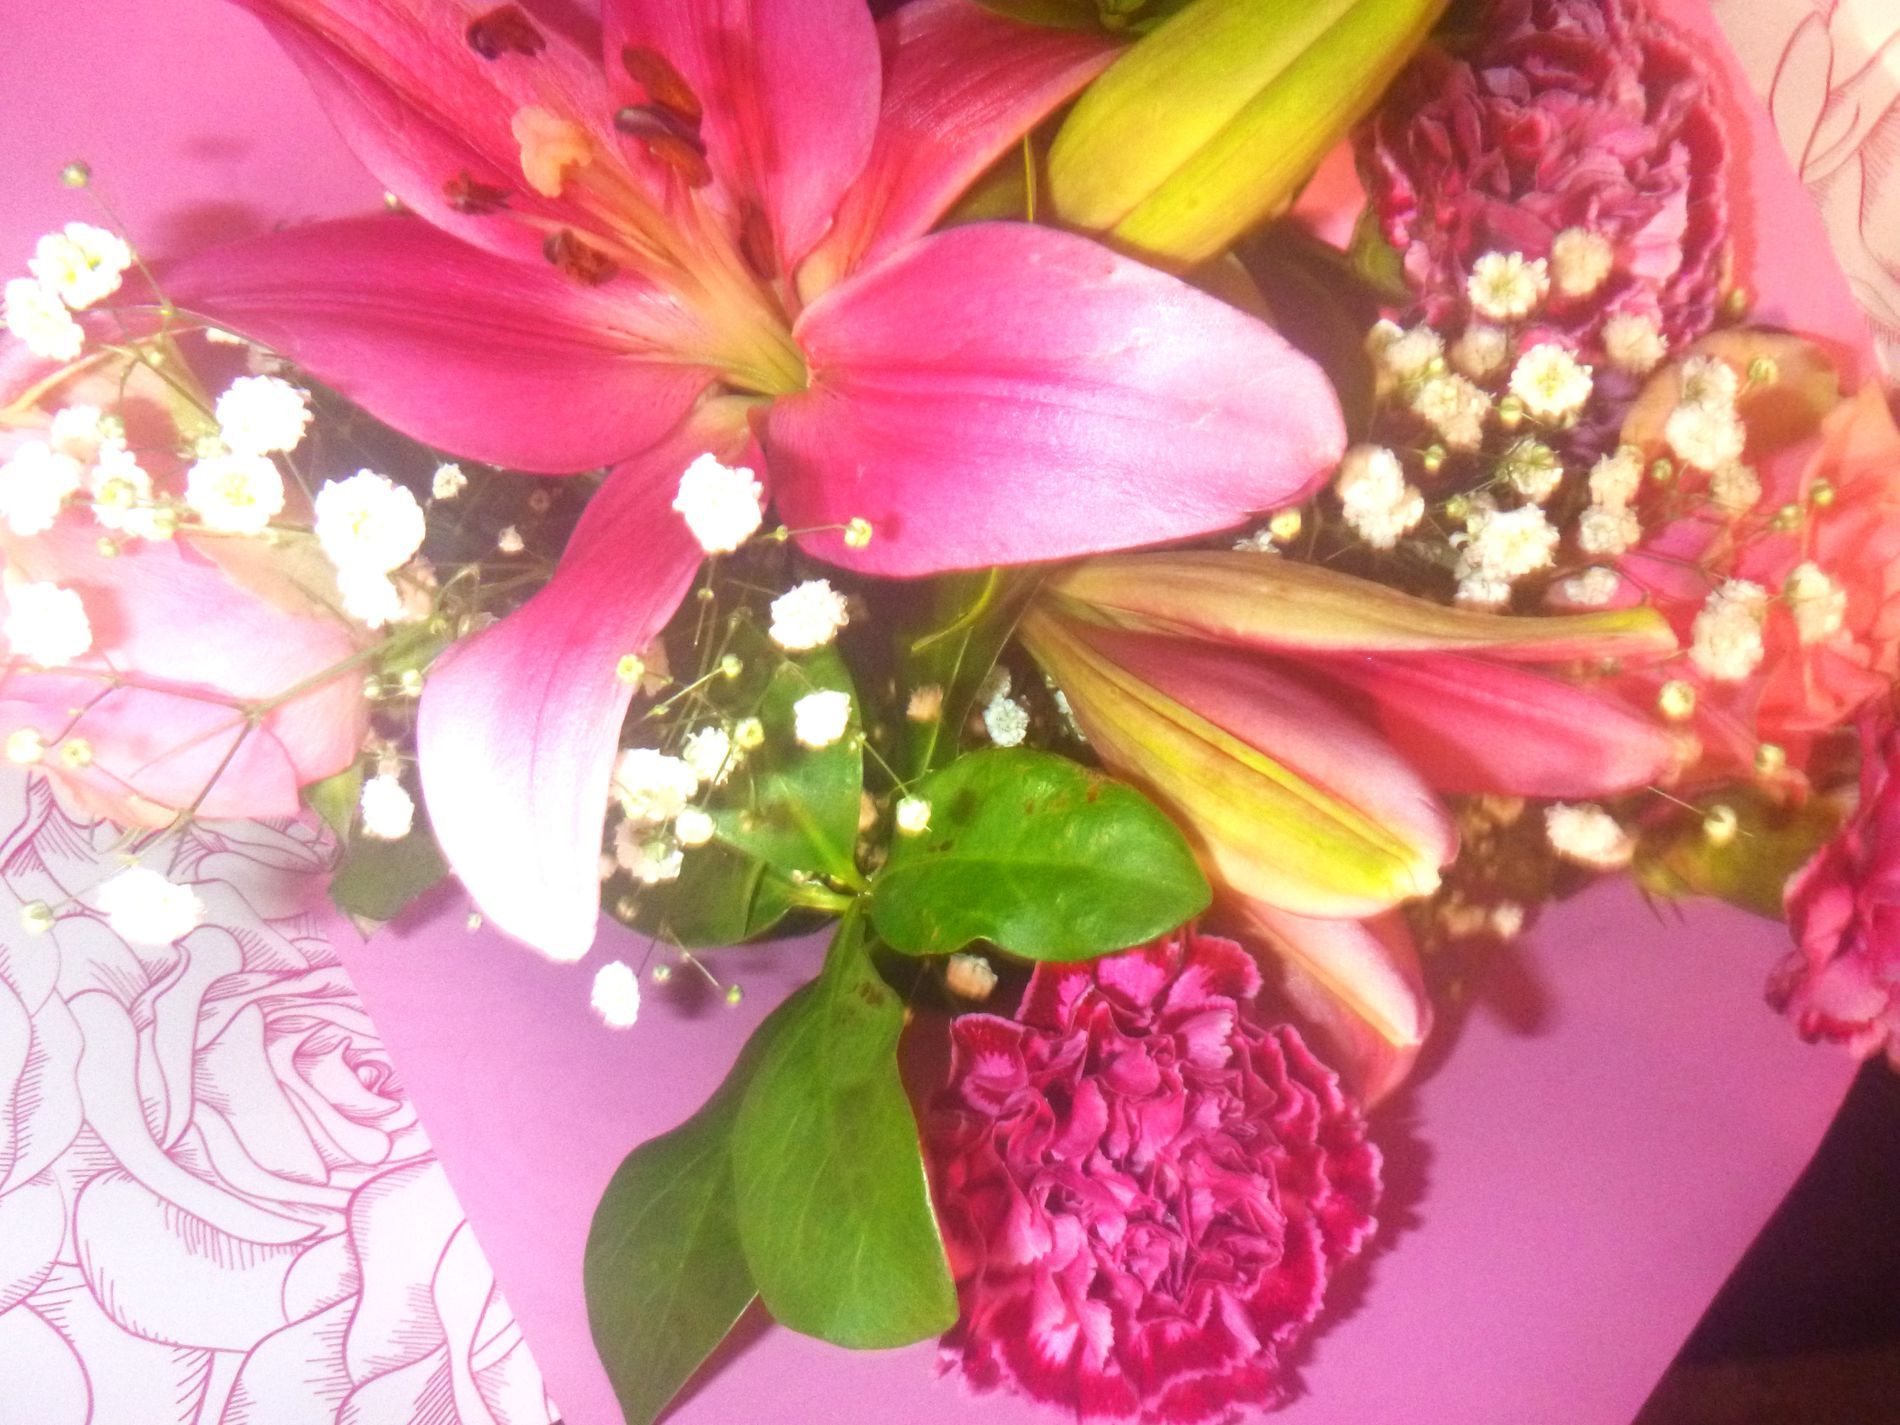
Blooming flowers bouquet
The photo shows a vibrant pink bouquet, that features large, blooming pink flowers of different types. The bouquet is set on a paper wrap with a floral print.
An elevated shot photograph shows a pink flower bouquet on a paper wrap. The green color in the bouquet contrasts with the pink flowers.
Labels: Flower, Flower Arrangement, Plant, Petal, Flower Bouquet, Potted Plant, Art, Floral Design, Graphics, Pattern, Geranium, Ikebana, Rose, Anther, Daisy, Dahlia, Anemone, Purple, Jar, Pottery, Vase, Bouquet Wrap, Backgound
Camera: Panasonic DMC-FT25
Aperture: F3.9
Exposure: 1/60 sec
ISO: 400
Focal length: 4.5 mm